Antimonial cup

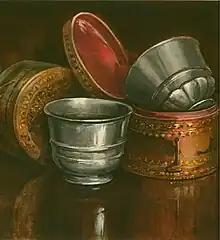

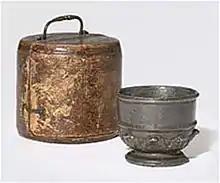

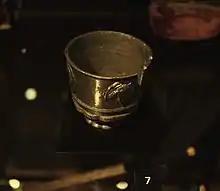

An antimonial cup was a small half-pint mug or cup cast in antimony popular in Europe during the 17th and 18th centuries. They were also known under the names "pocula emetica," "calices vomitorii," or "emetic cups", as wine that was kept in one for a 24‑hour period gained an emetic or laxative quality. The tartaric acid in the wine acted upon the metal cup and formed tartarised antimony.